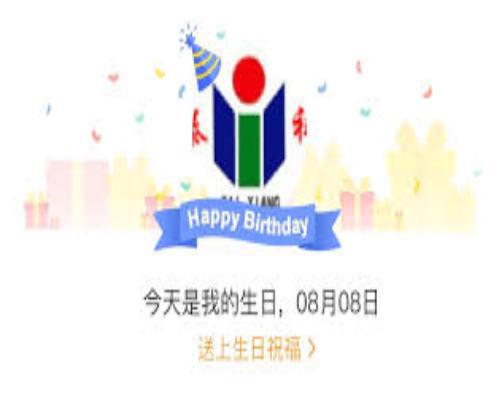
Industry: Food